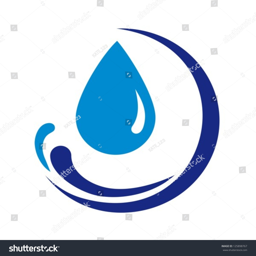
abstract symbol of a water .